Indiana Pacers

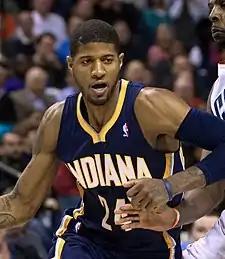
Paul George with the Pacers in 2014

On June 26, 2012, general manager David Morway officially resigned. The following day, president of basketball operations, Larry Bird stepped down. Bird and Morway were officially replaced by Donnie Walsh and Kevin Pritchard, respectively. Walsh returned to the organization after spending the previous three seasons in the Knicks' front office. Pritchard was promoted by the Pacers after serving as the team's director of player personnel. In the 2012 NBA draft, the Pacers selected Miles Plumlee with the 26th pick and acquired Orlando Johnson, the 36th pick from the Sacramento Kings. The team also acquired key bench players Ian Mahinmi, Gerald Green, and D. J. Augustin.